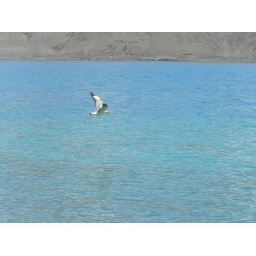
Kingfisher flying over the lake near Spangmik